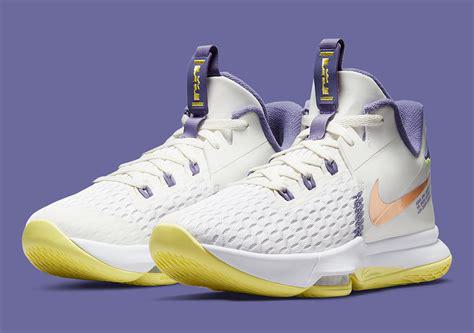
Brand: Nike
Model: Lebron Witness 5